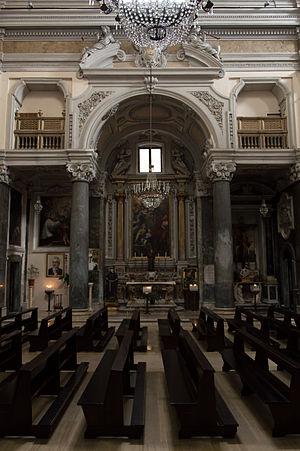
L'église San Giuseppe a Chiaia, est un édifice religieux catholique de style baroque les plus remarquables de la ville de Naples. Elle donne sur la riviera di Chiaia qui longe la baie de Naples. L'église Saint-Joseph dépend de l'archidiocèse de Naples.